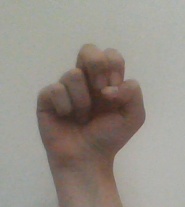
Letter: gaaf